C. Rajagopalachari

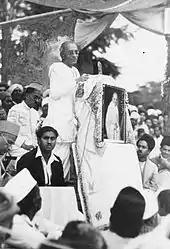
Premier Rajagopalachari at a rally in Ootacamund, 1939.

The Indian National Congress first came to power in the Madras Presidency (also called Madras Province by the British), following the Madras elections of 1937. Except for a six-year period when Madras was under the Governor's direct rule, the Congress administered the Madras Presidency until India became independent on 15 August 1947 as the Dominion of India. At the age of 59, Rajagopalachari won the Madras University seat and entered the Assembly as the first Premier of the Madras Presidency from the Congress party.